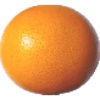
Label: pink_grapefruit